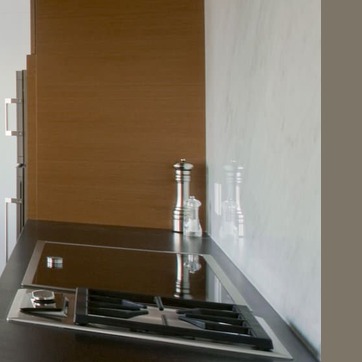
Material: metal